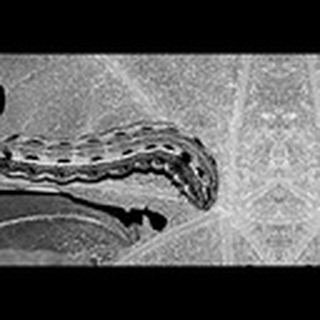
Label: cotton_army_worm